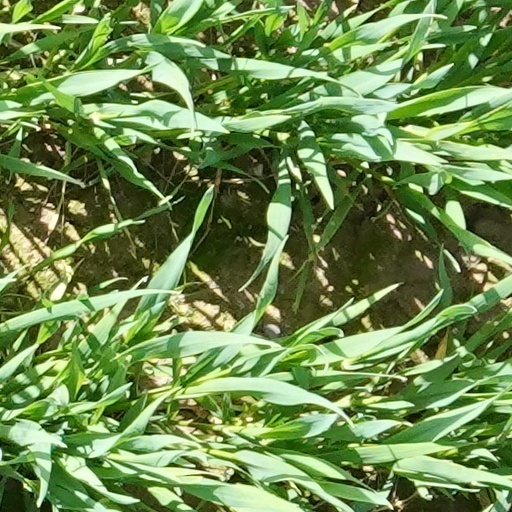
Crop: wheat